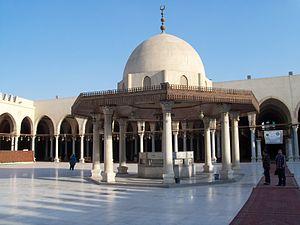
L'Égypte est musulmane depuis l'invasion arabe de 640. Elle a connu de nombreuses dynasties musulmanes différentes, souvent étrangères, la plus féconde étant sans doute la dynastie fatimide, qui eut un grand rayonnement culturel. C'est sous cette dynastie qu'est fondée l'université d'Al-Azhar, la plus haute autorité du monde musulman sunnite.